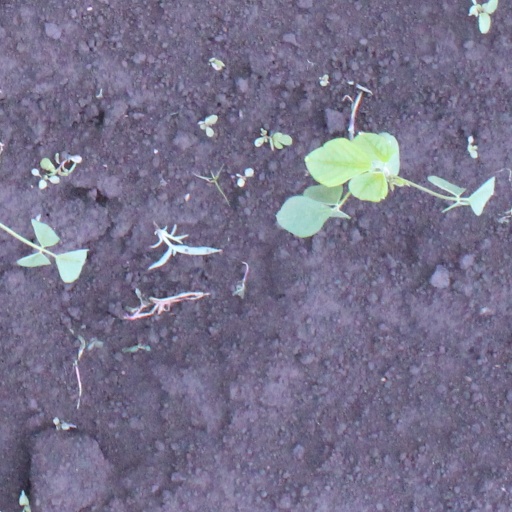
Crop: soybean